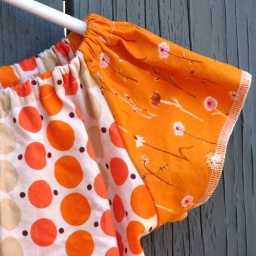
raglan mini dress in tangerine